Charles Fredrick Wiesenthal

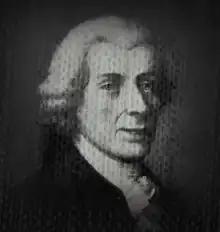

Charles Fredrick Wiesenthal (1726–1789) was a German-American physician and inventor who was awarded the patent for the first known mechanical device for sewing in 1755.